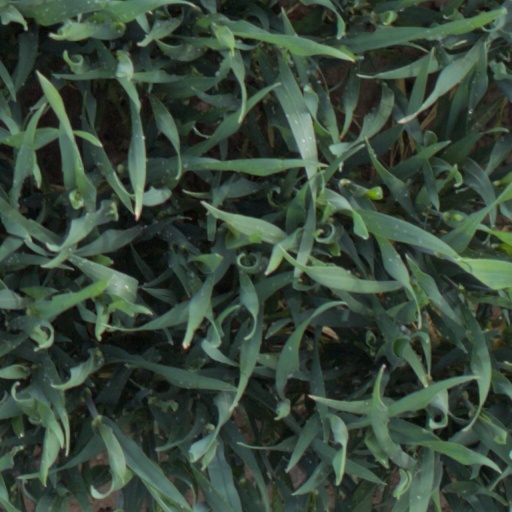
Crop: wheat